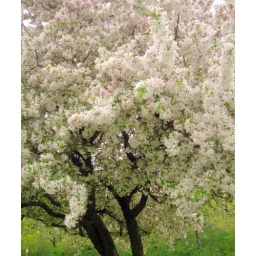
I stare at this tree outside the window every Saturday afternoon in class.